Pommeret

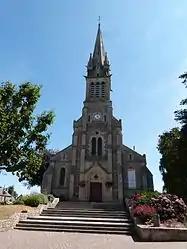
The church of Saint-Pierre, in Pommeret

Pommeret (Gallo: "Pomerèt") is a commune in the Côtes-d'Armor department of Brittany in northwestern France.